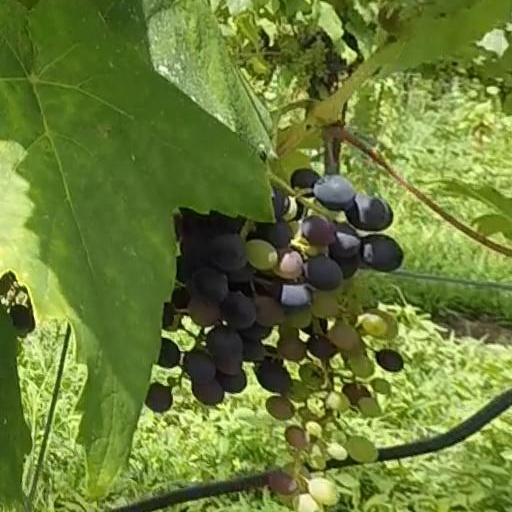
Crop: grape